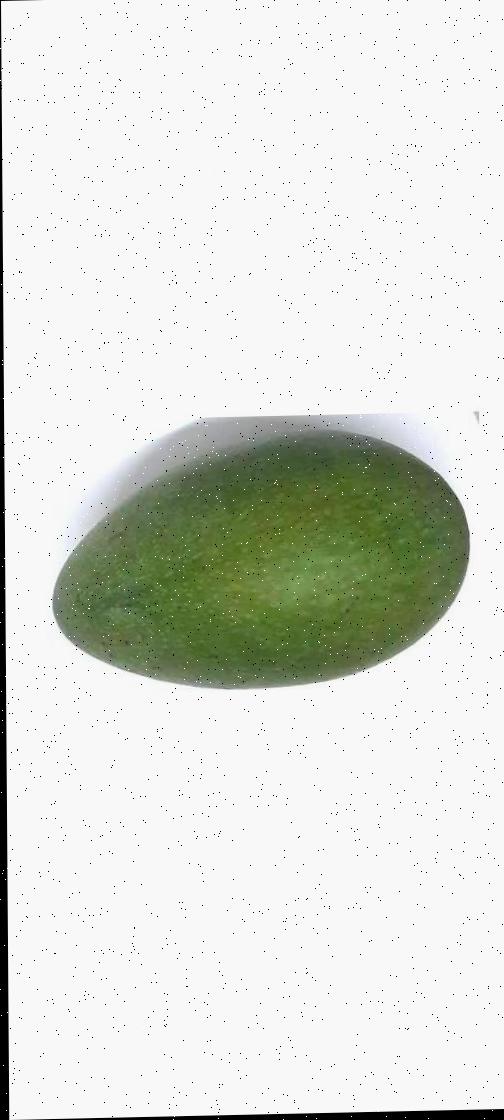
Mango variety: Ashshina Zhinuk